Valley of Mexico

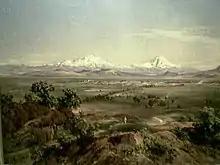
"The Valley of Mexico", a 19th-century painting of the Valley of Mexico by José María Velasco Gómez.

After the Spanish conquest of the Aztec empire in 1521, the Spanish rebuilt and renamed Tenochtitlan as Mexico City. They started with essentially the same size and layout as the Aztec city but as the centuries progressed, the city grew as the lakes shrank. Just after the conquest, disease and violence had decreased the population in the valley, especially of the native peoples, but after that, the population grew all through the colonial period and in the century after independence.